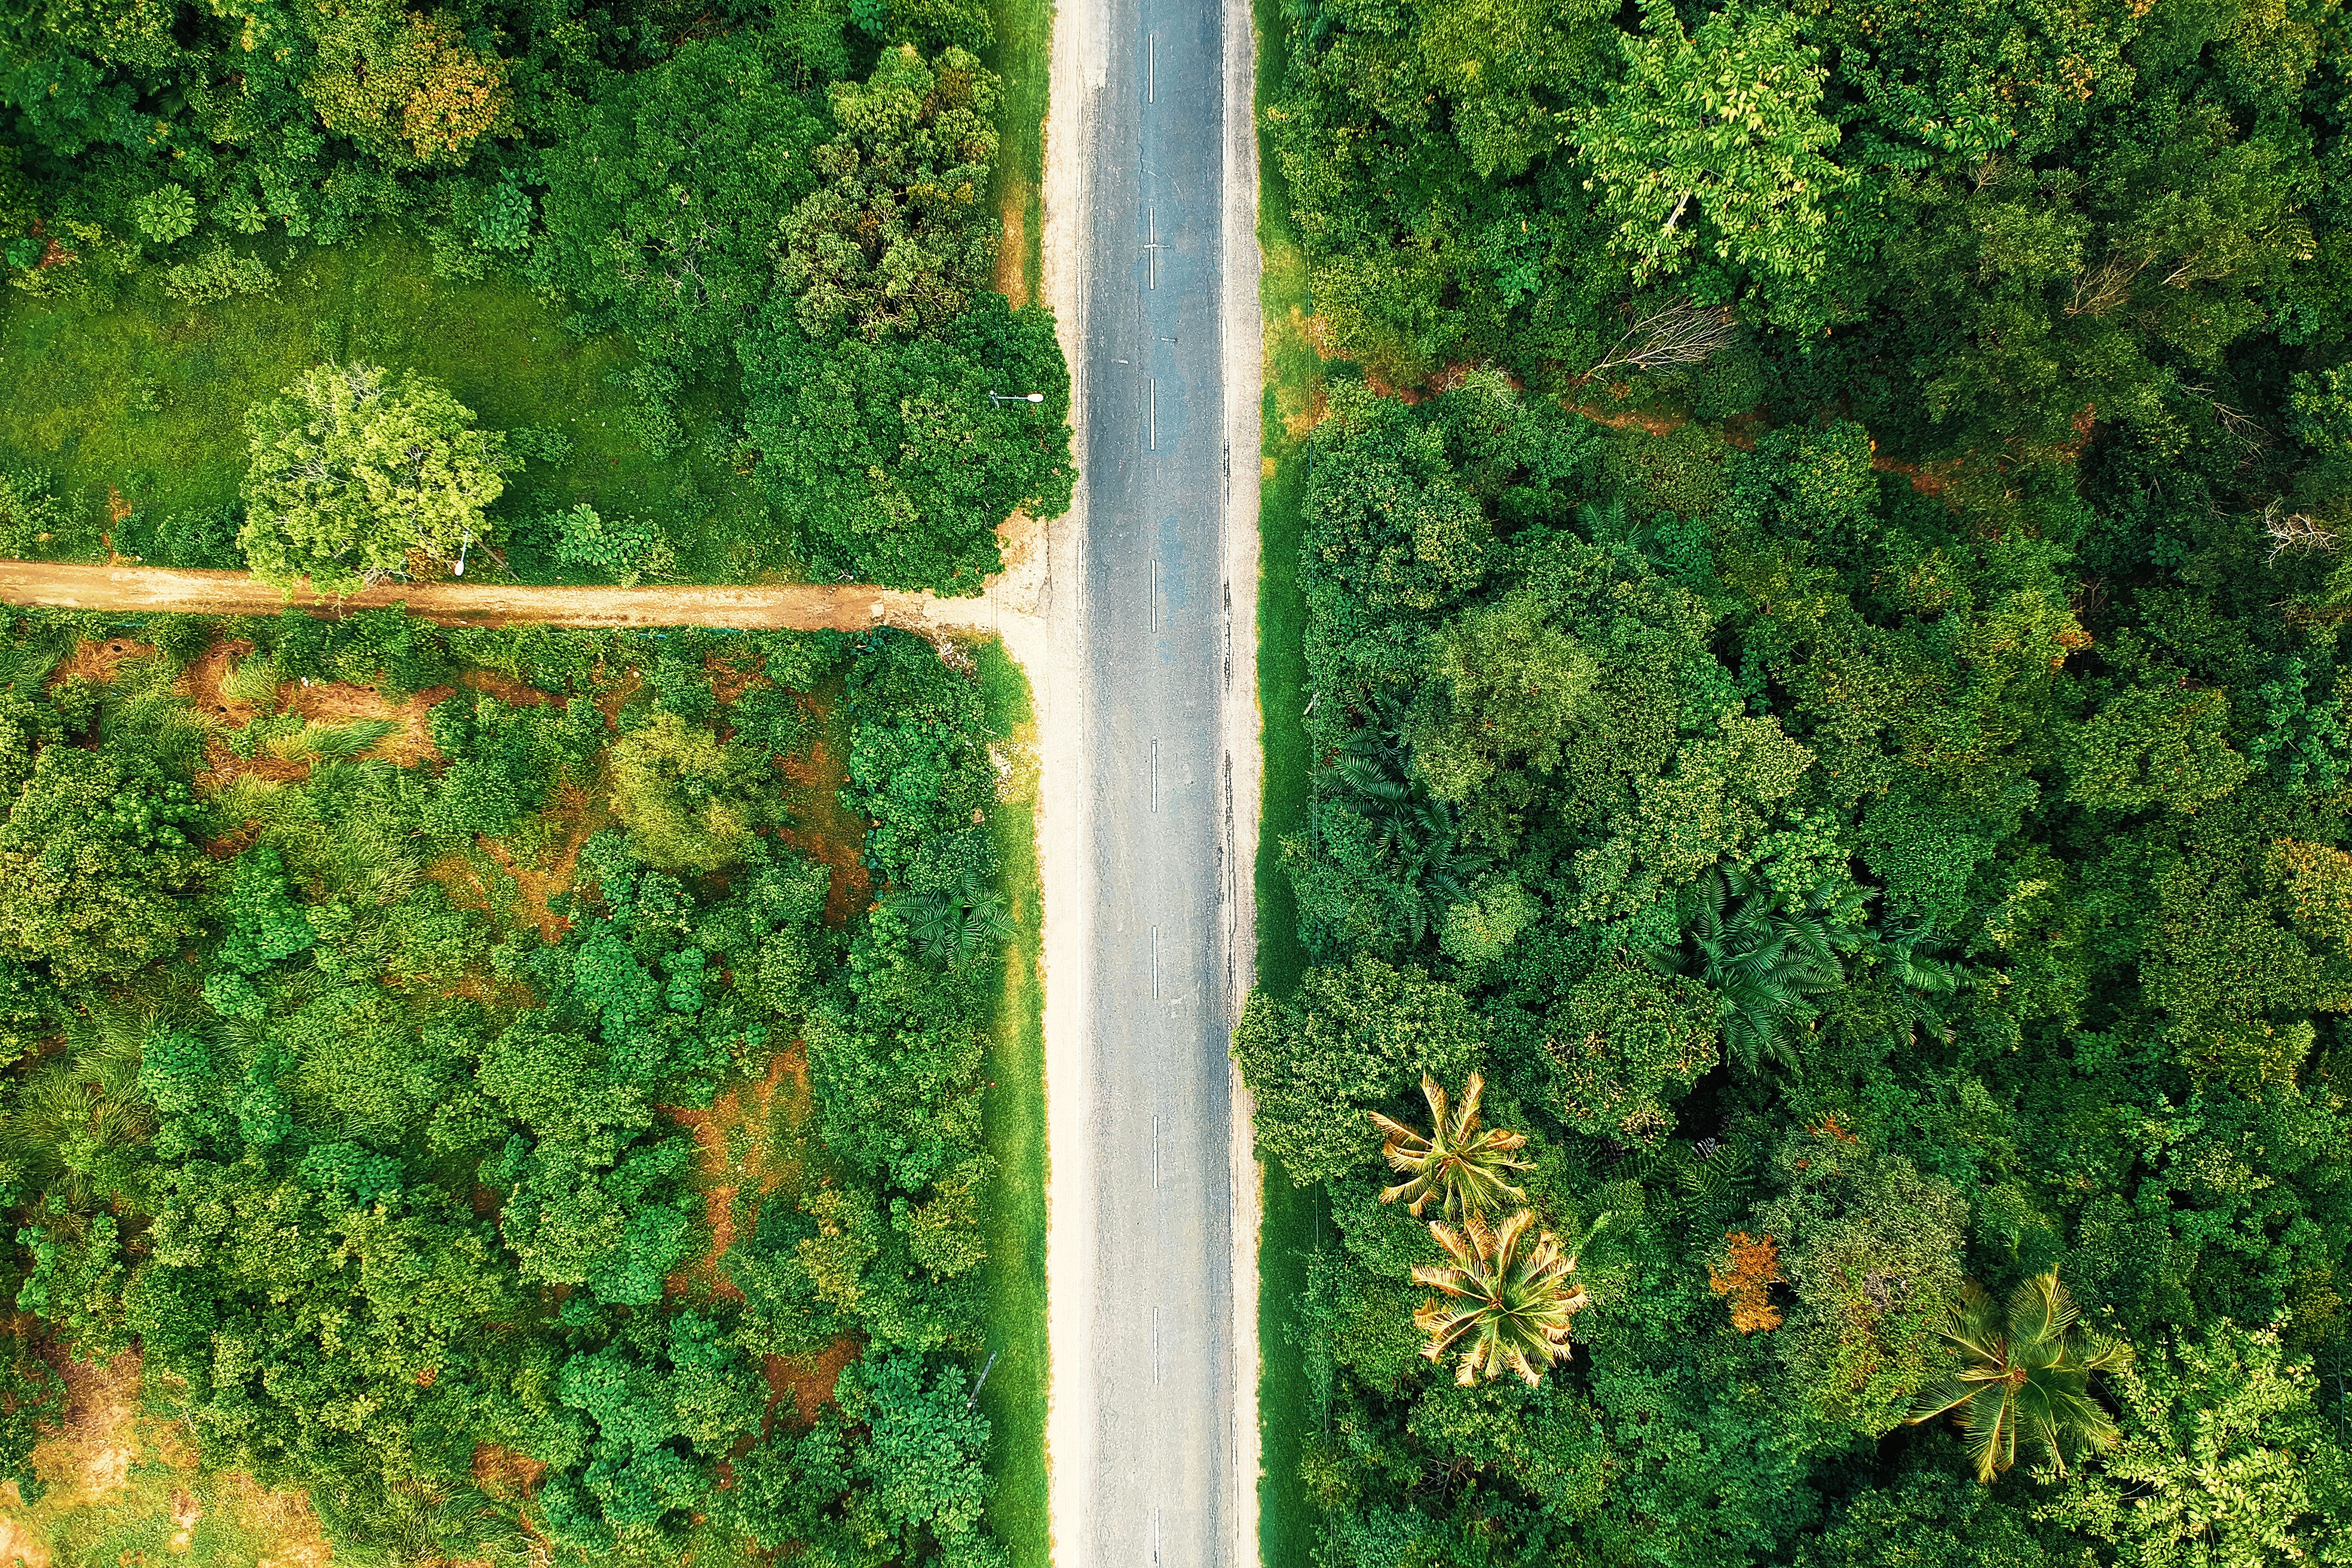
green, vegetation, natural environment, tree, forest, biome, leaf, plant, rainforest, aerial photography, grass, landscape, photography, jungle, temperate broadleaf and mixed forest, old growth forest, tropical and subtropical coniferous forests, road